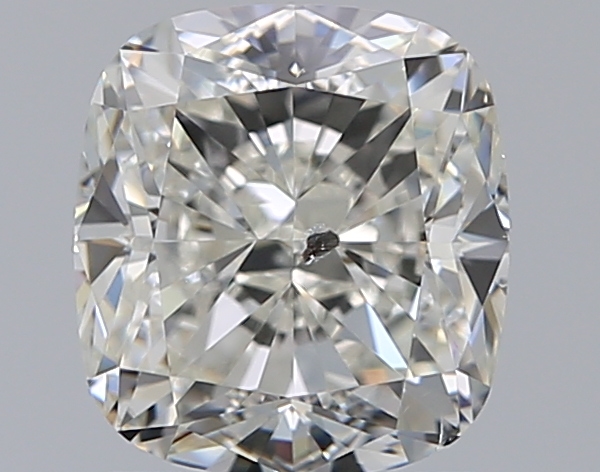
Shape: cushion
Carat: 1.52
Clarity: SI2
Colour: I
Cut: EX
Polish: EX
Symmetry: EX
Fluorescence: N
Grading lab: GIA
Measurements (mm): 6.67 x 6.12 x 4.27